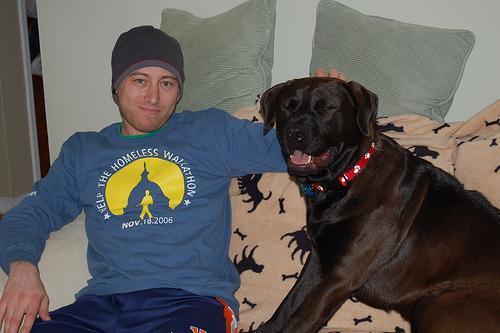
Rottweiler